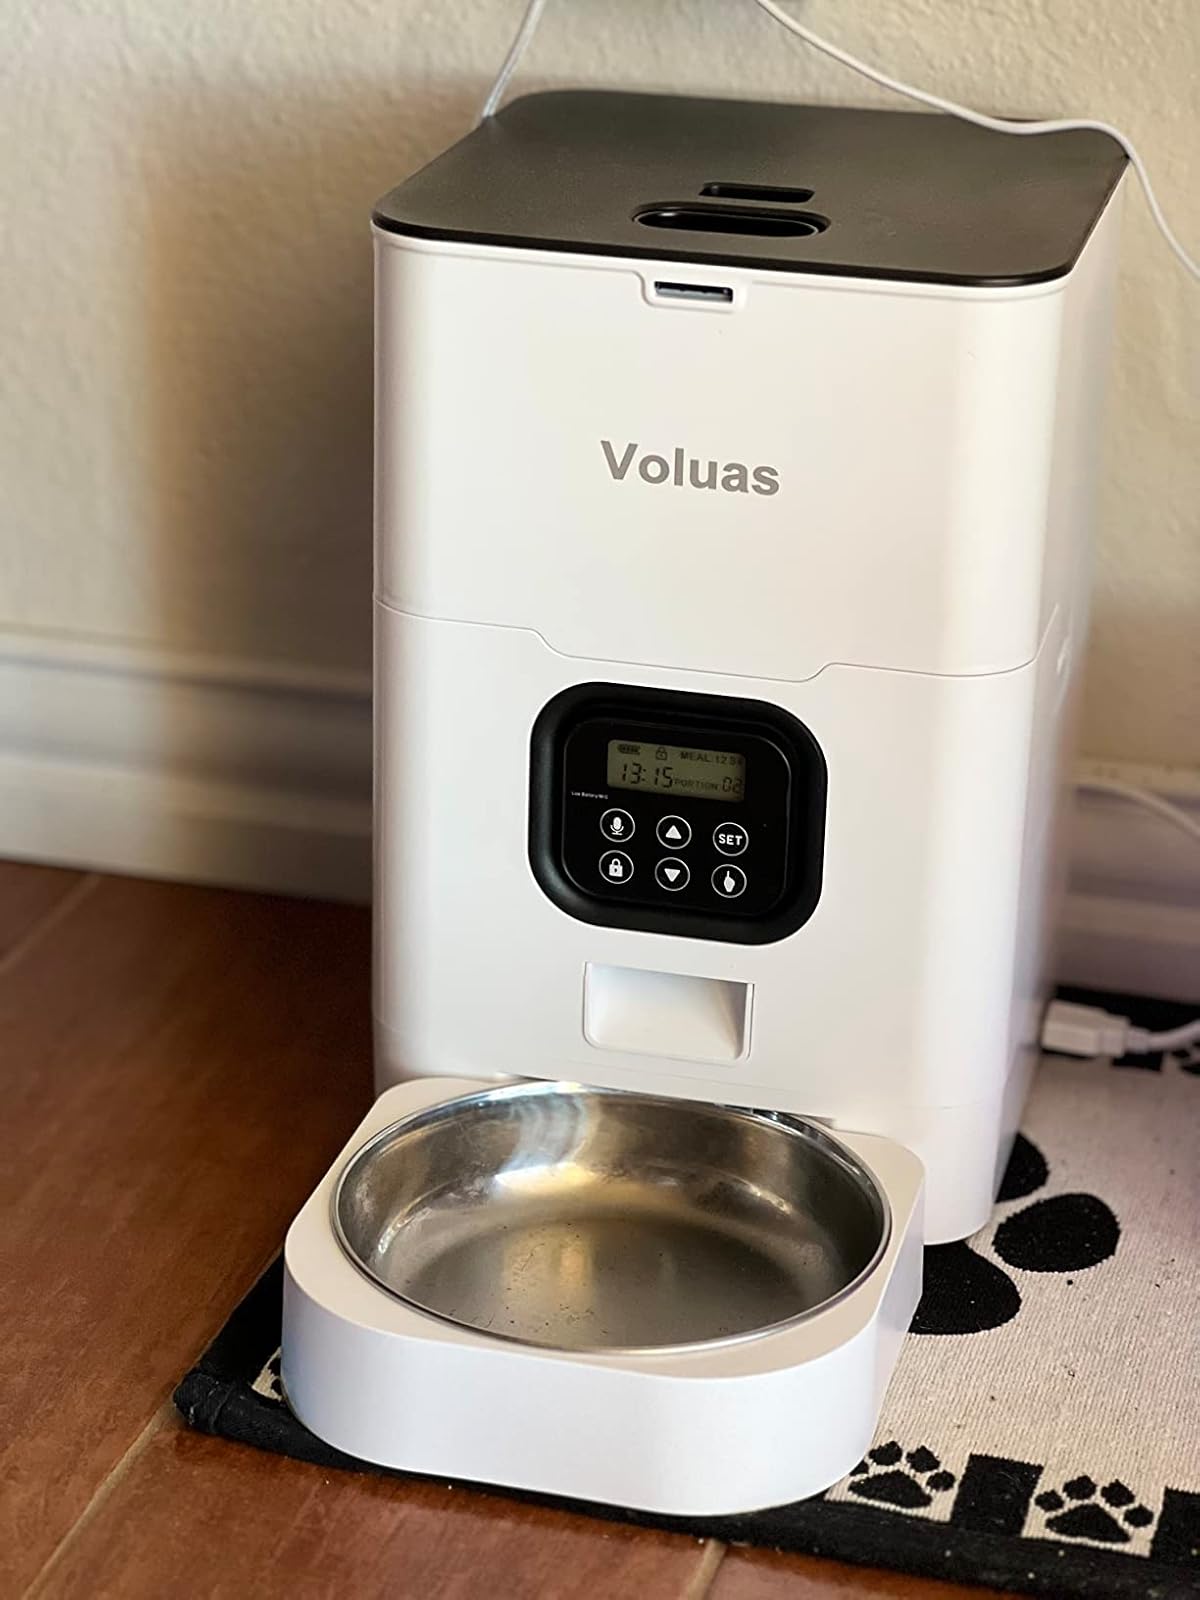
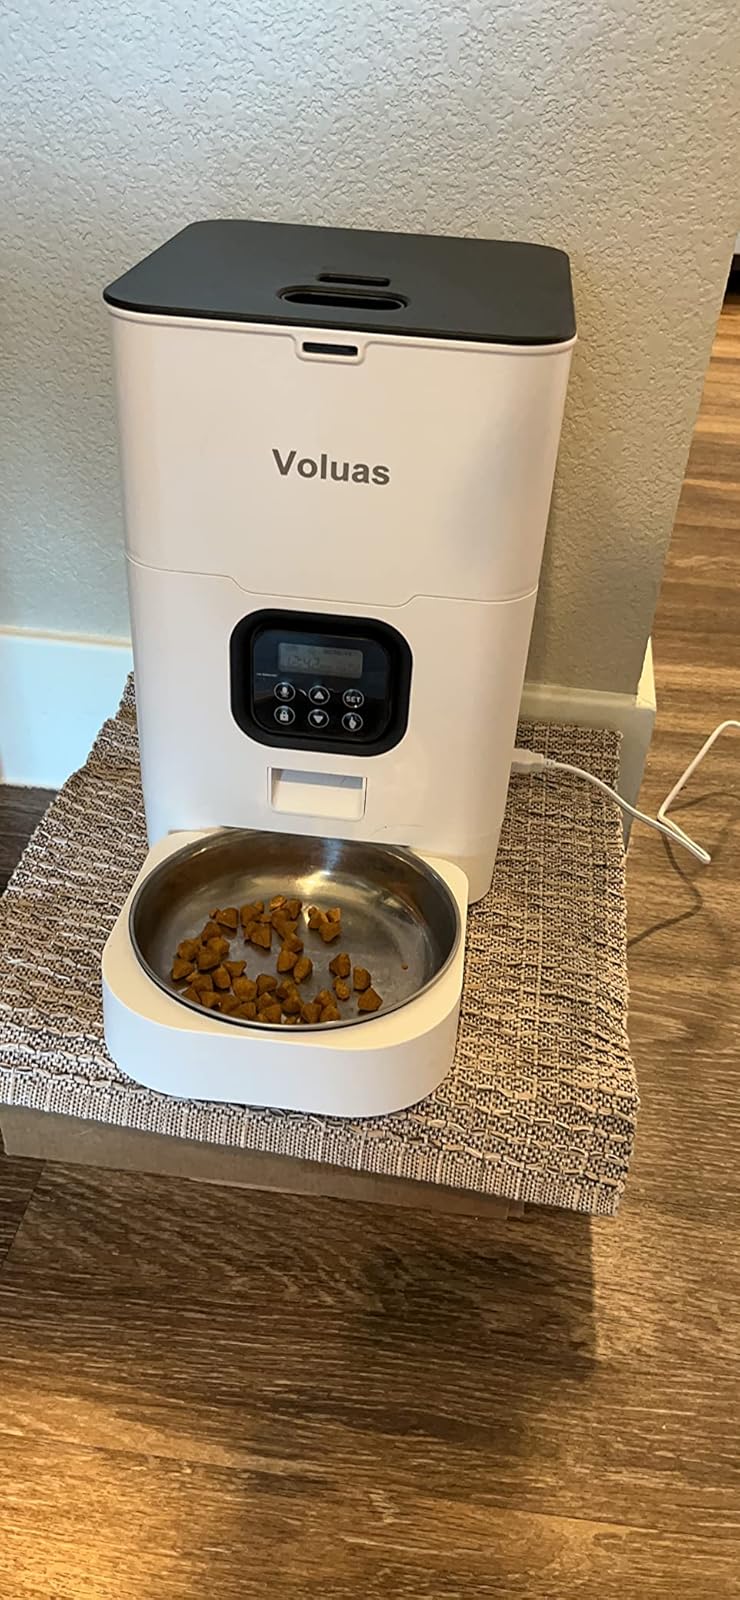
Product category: items_feeder
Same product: yes